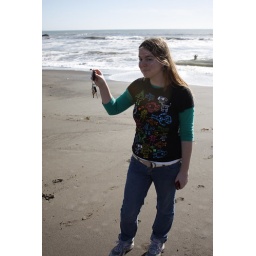
After we combed the beach and the mountain trail, Kacey found her car keys in the sand.